Kubaneh

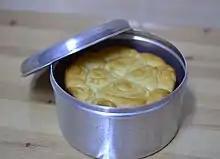
The Kubaneh

Kubaneh is a traditional Yemenite Jewish yeast bread that is popular in Israel. It is traditionally baked overnight to be served for Shabbat breakfast. The bread is often served alongside haminados (eggs that are baked in their shells along with the bread), and grated tomato.